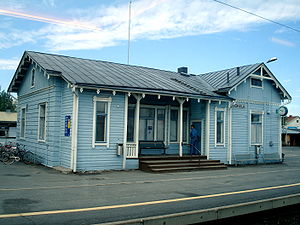
Jokela
Jokela Station
Jokela er en finsk by med ca. 5.300 indbyggere beliggende i Tuusula kommune i landskapet Nyland i Sydfinlands len.